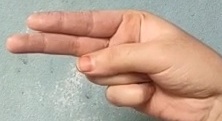
ASL sign: H